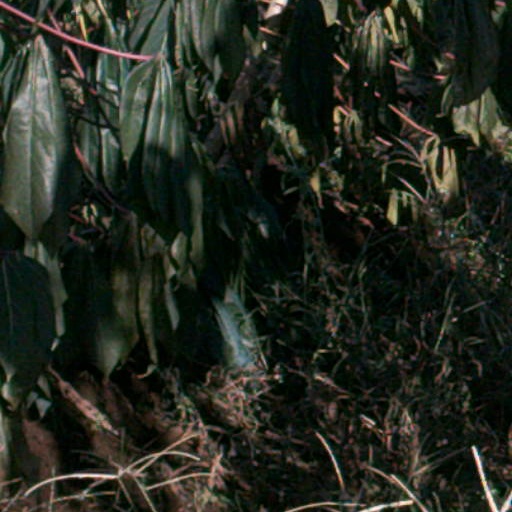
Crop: cassava